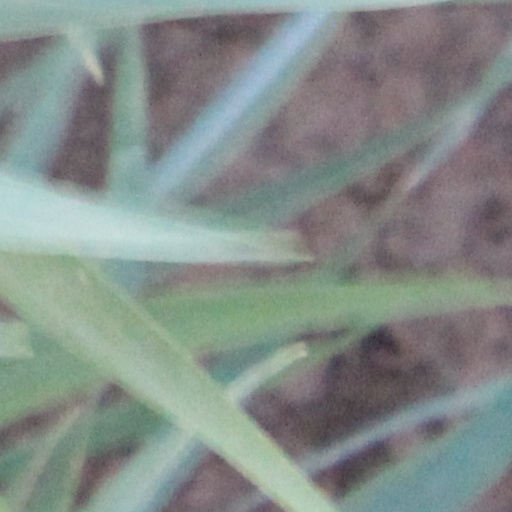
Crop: wheat